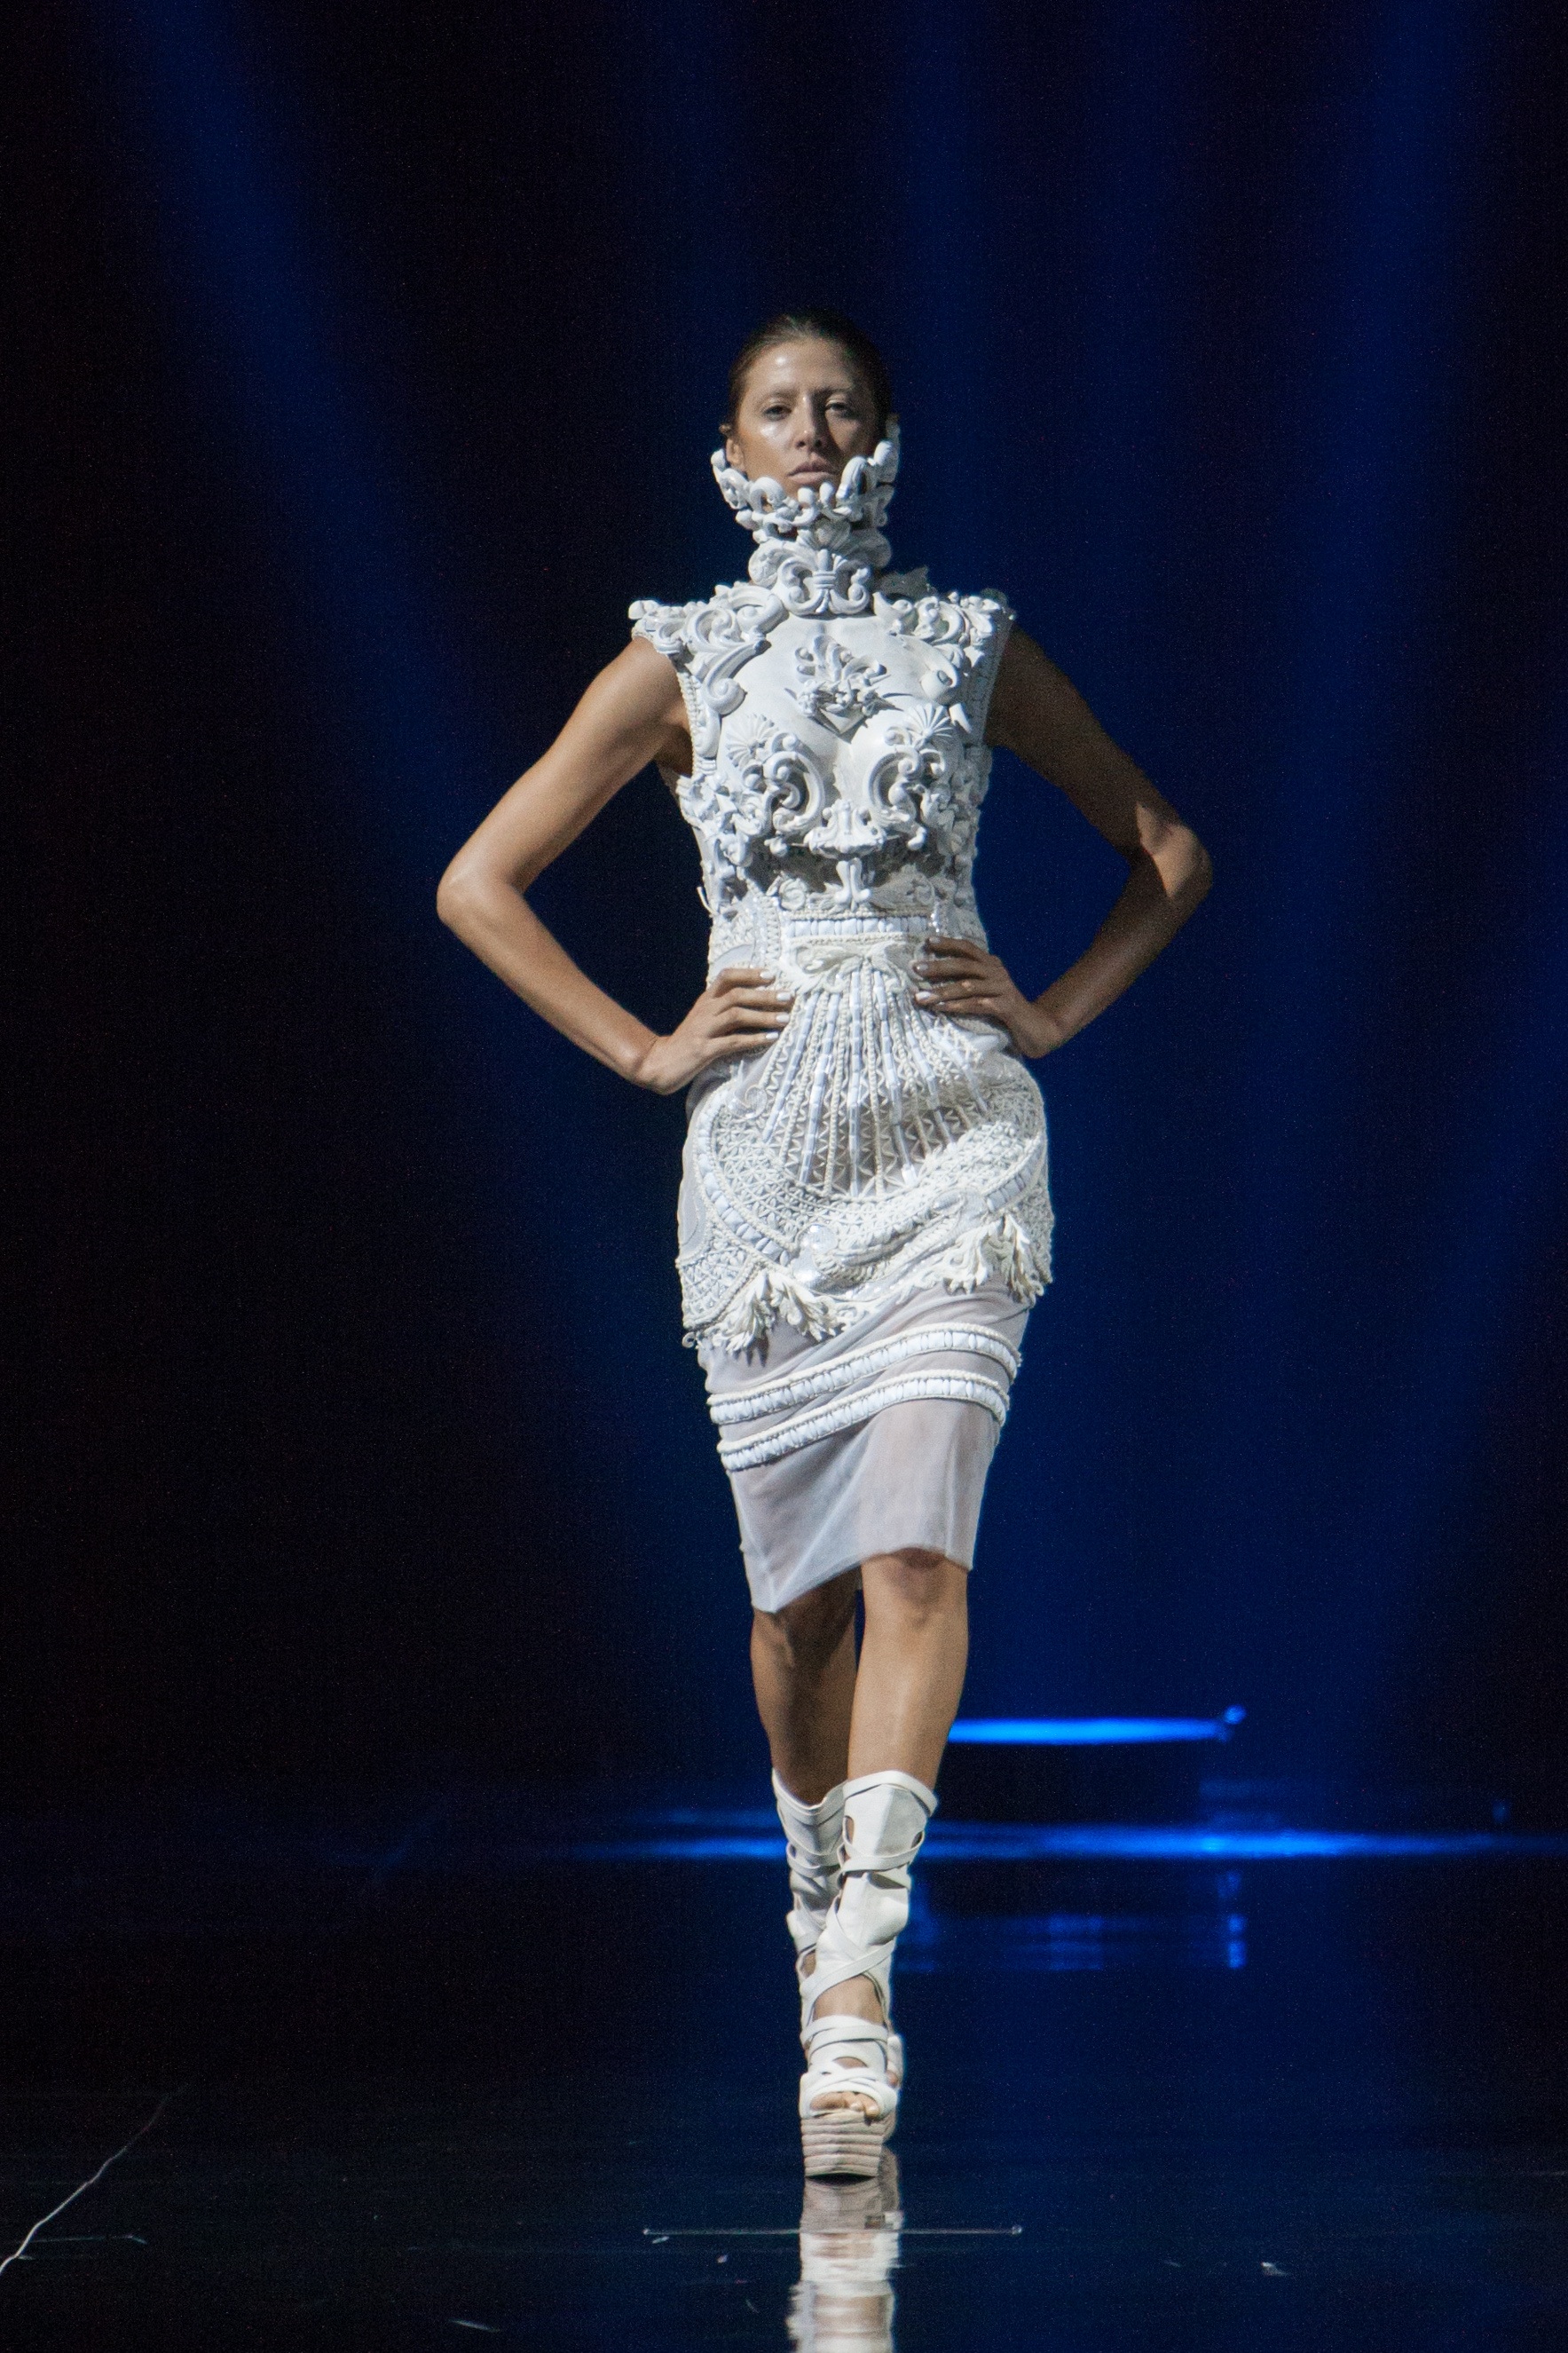
girl, woman, female, model, spring, collection, fashion, clothing, catwalk, designer, dress, design, women, runway, style, elegant, clothes, elegance, wear, gorgeous, stylish, vogue, fashionable, haute couture, fashion design, fashion show